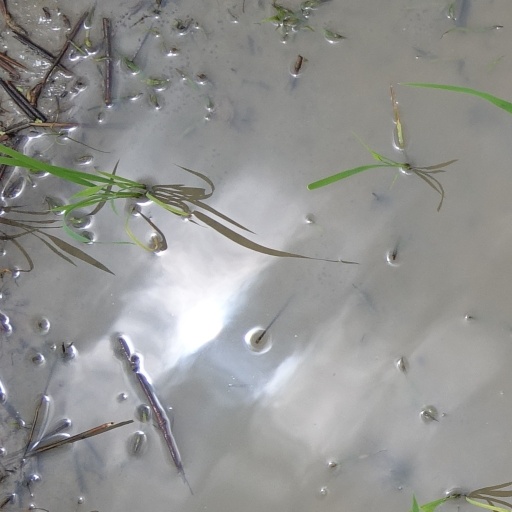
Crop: rice